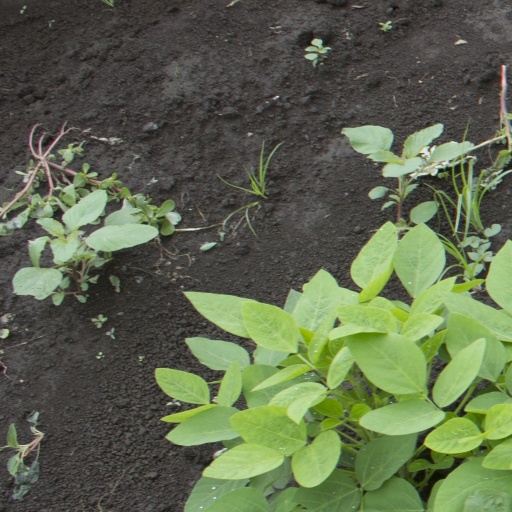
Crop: soybean